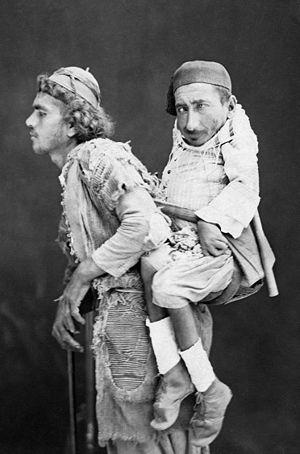
Un homme aveugle porte un homme difforme sur son dos. Photo prise dans le Levant avant 1890. Italiano: Un cieco trasporta un paralitico. Foto scattata in Siria nel 1889 Русский: Слепой человек переносит на спине калеку в Леванте
Tancrède Dumas est un photographe italien qui fut actif au Proche-Orient et en Afrique du Nord entre les années 1860 et les années 1890.